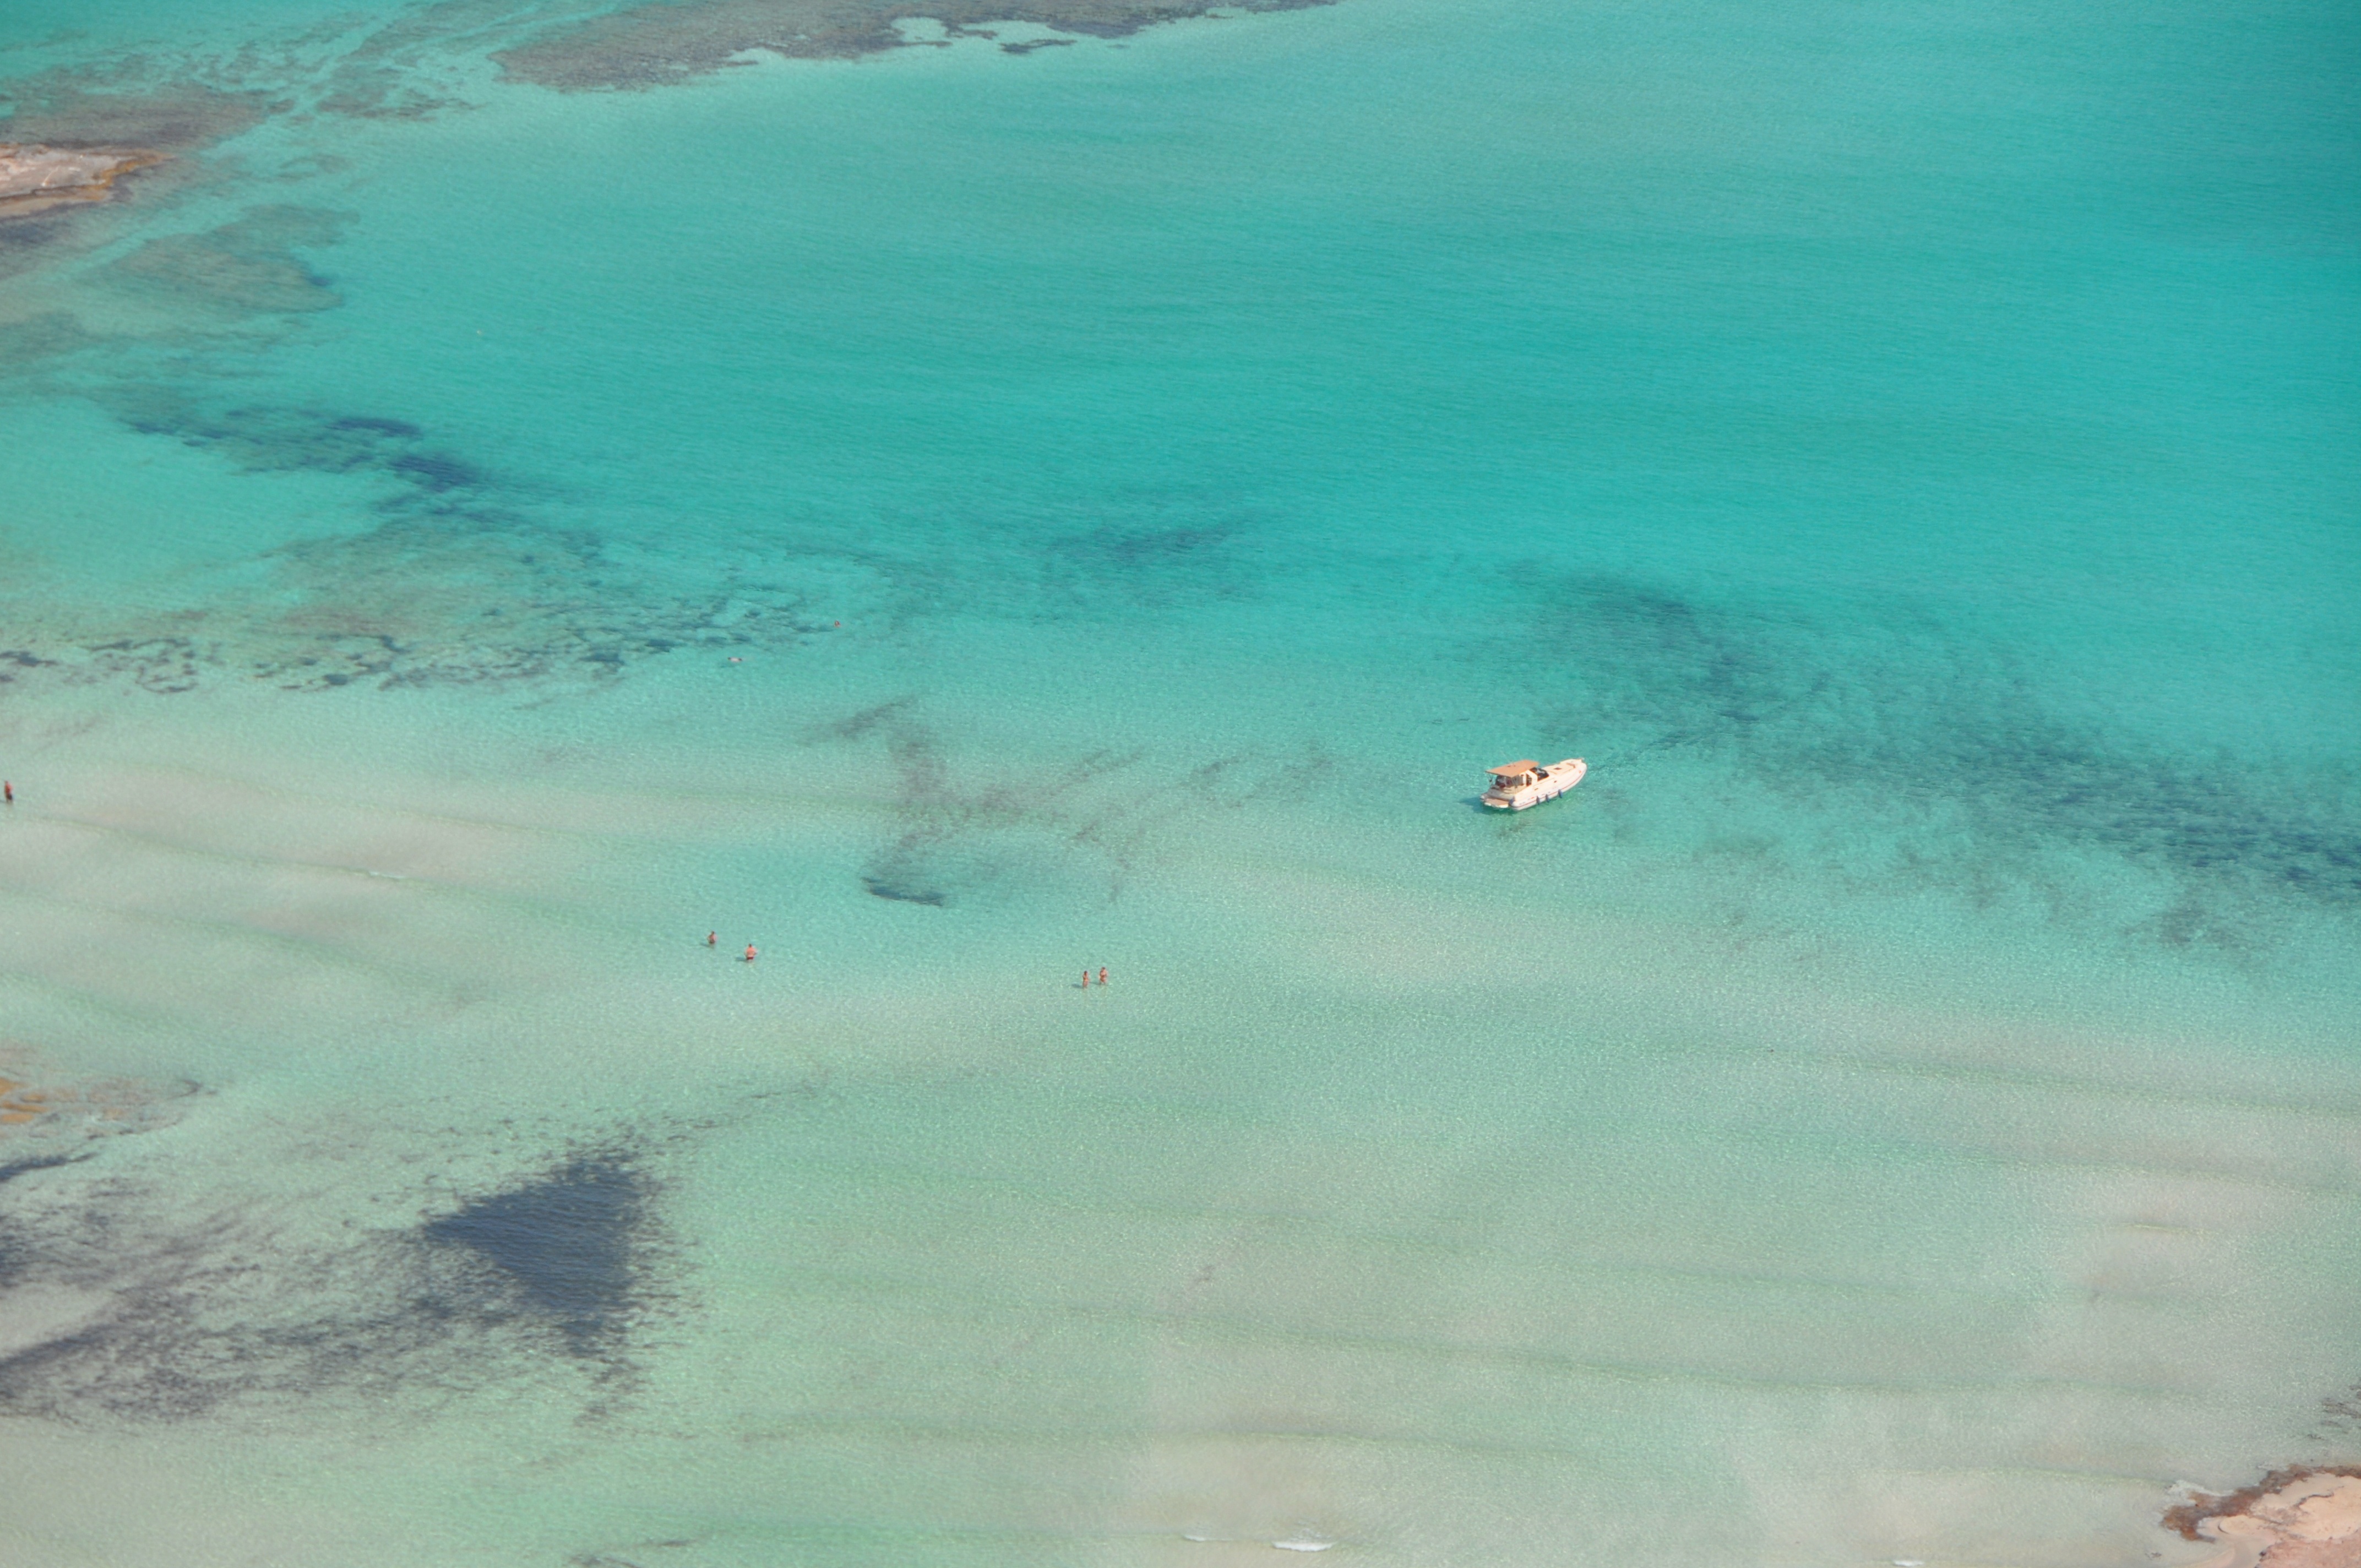
beach, sea, coast, water, ocean, wave, underwater, lagoon, bay, blue, reef, bright blue, blaut ne, wind wave